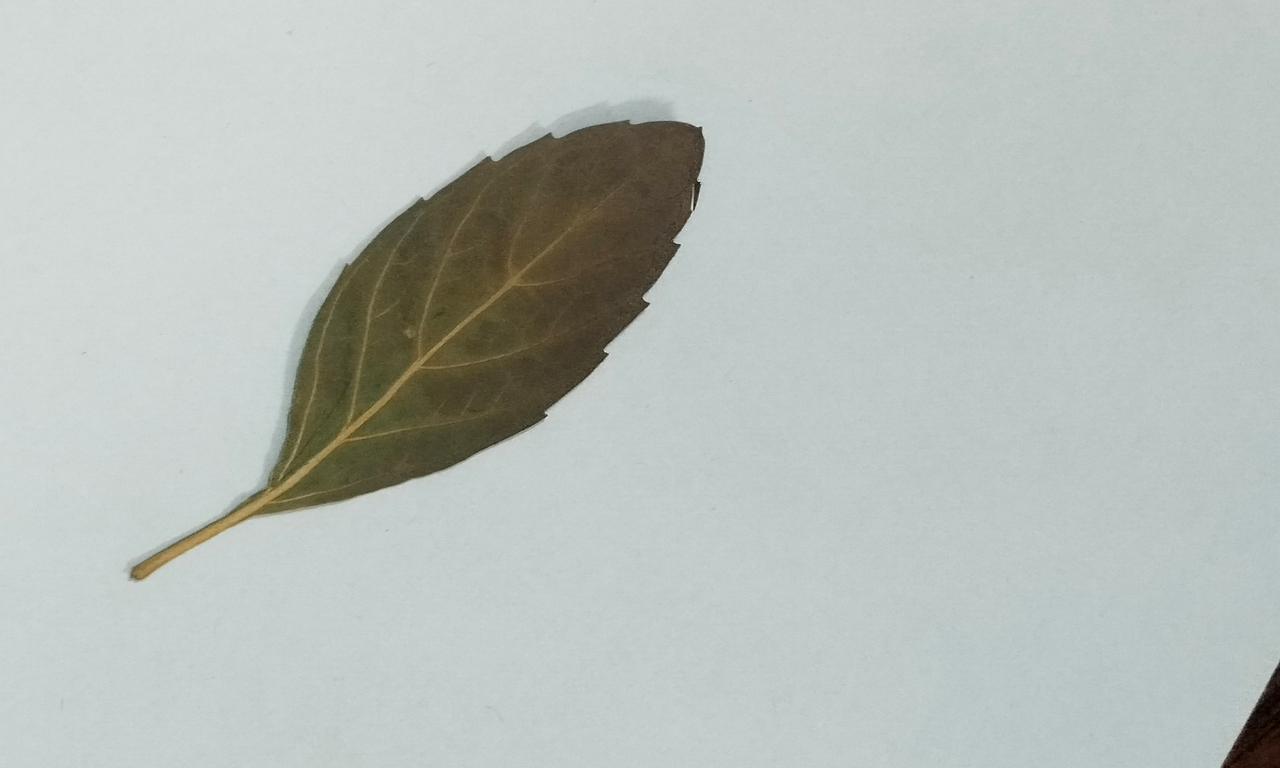
Label: Dried